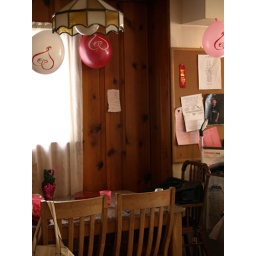
too red, the wall above the b-board should be white